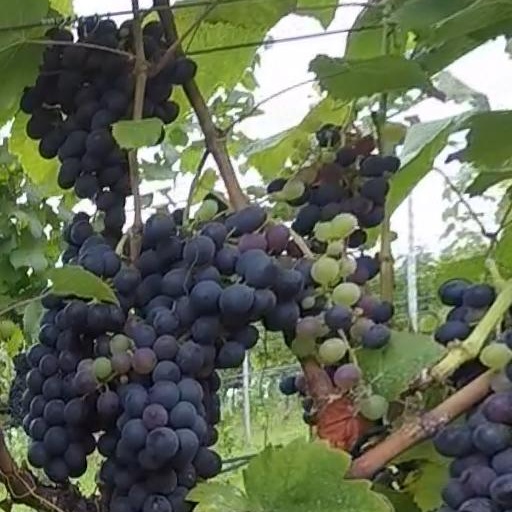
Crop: grape